Rooms To Go

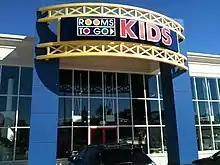
Rooms To Go Kids in The Woodlands, Texas

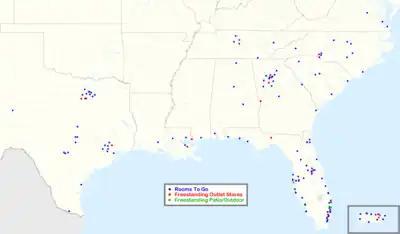
Rooms To Go locations in the US and Puerto Rico, January 2021

Rooms To Go (stylized as ROOMS TO GO ▶) is an American furniture store chain.